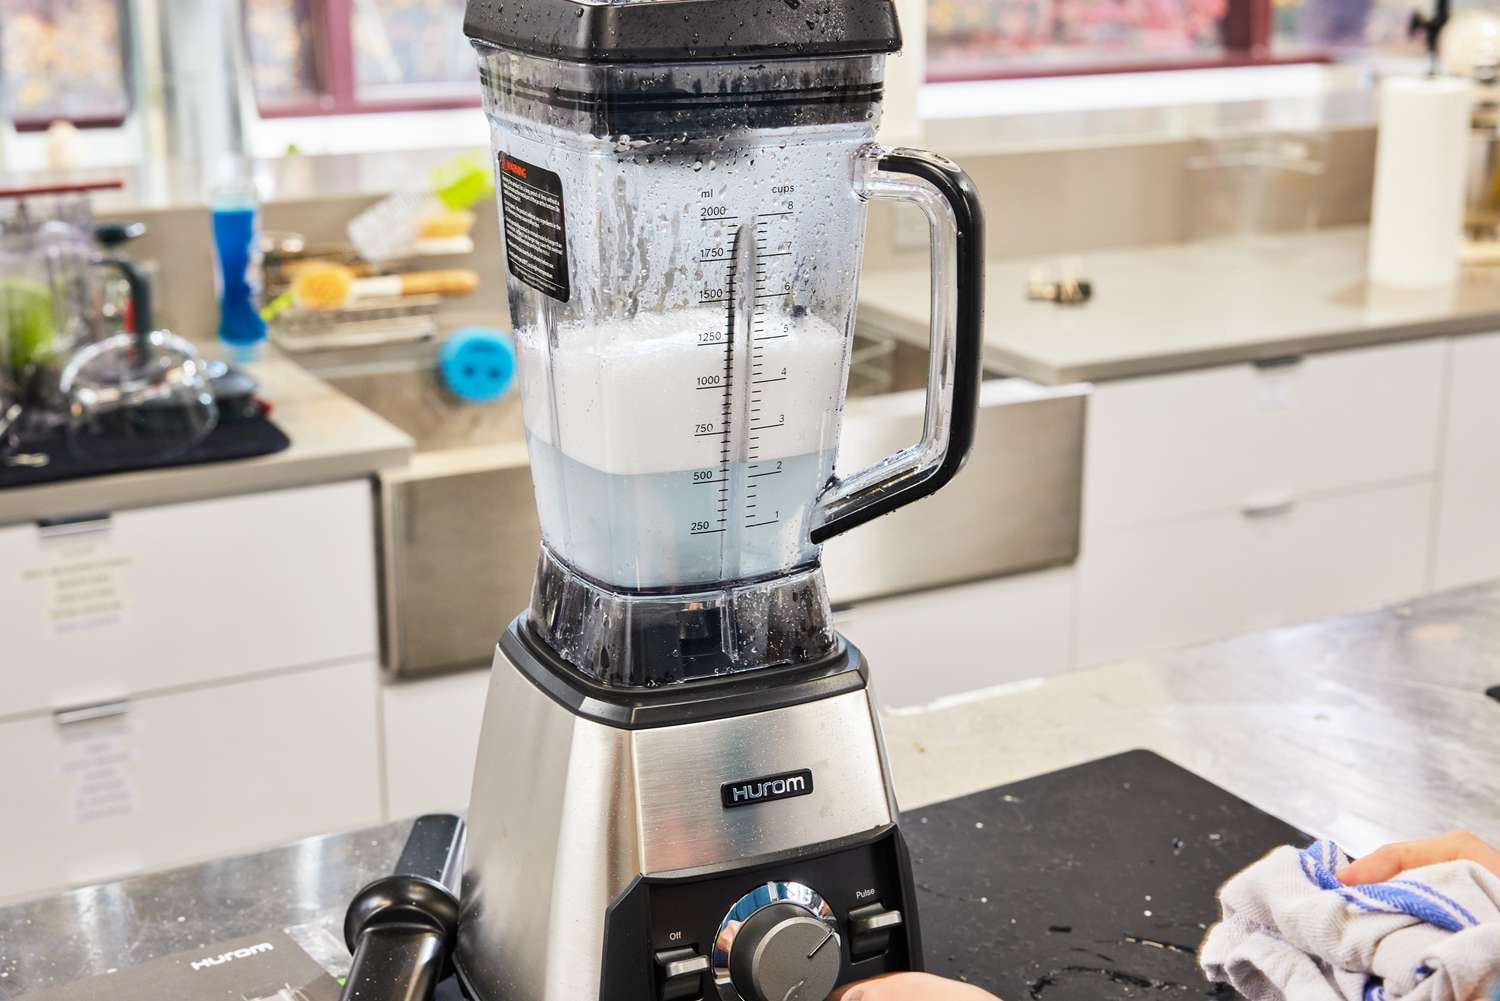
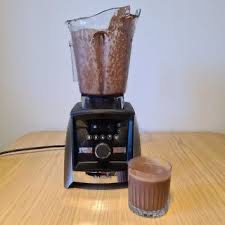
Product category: items_blender
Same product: no